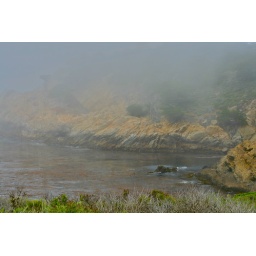
The dark reflections in the water around the rocks were a very deep blue. Good contrast to see next to the sandstone.